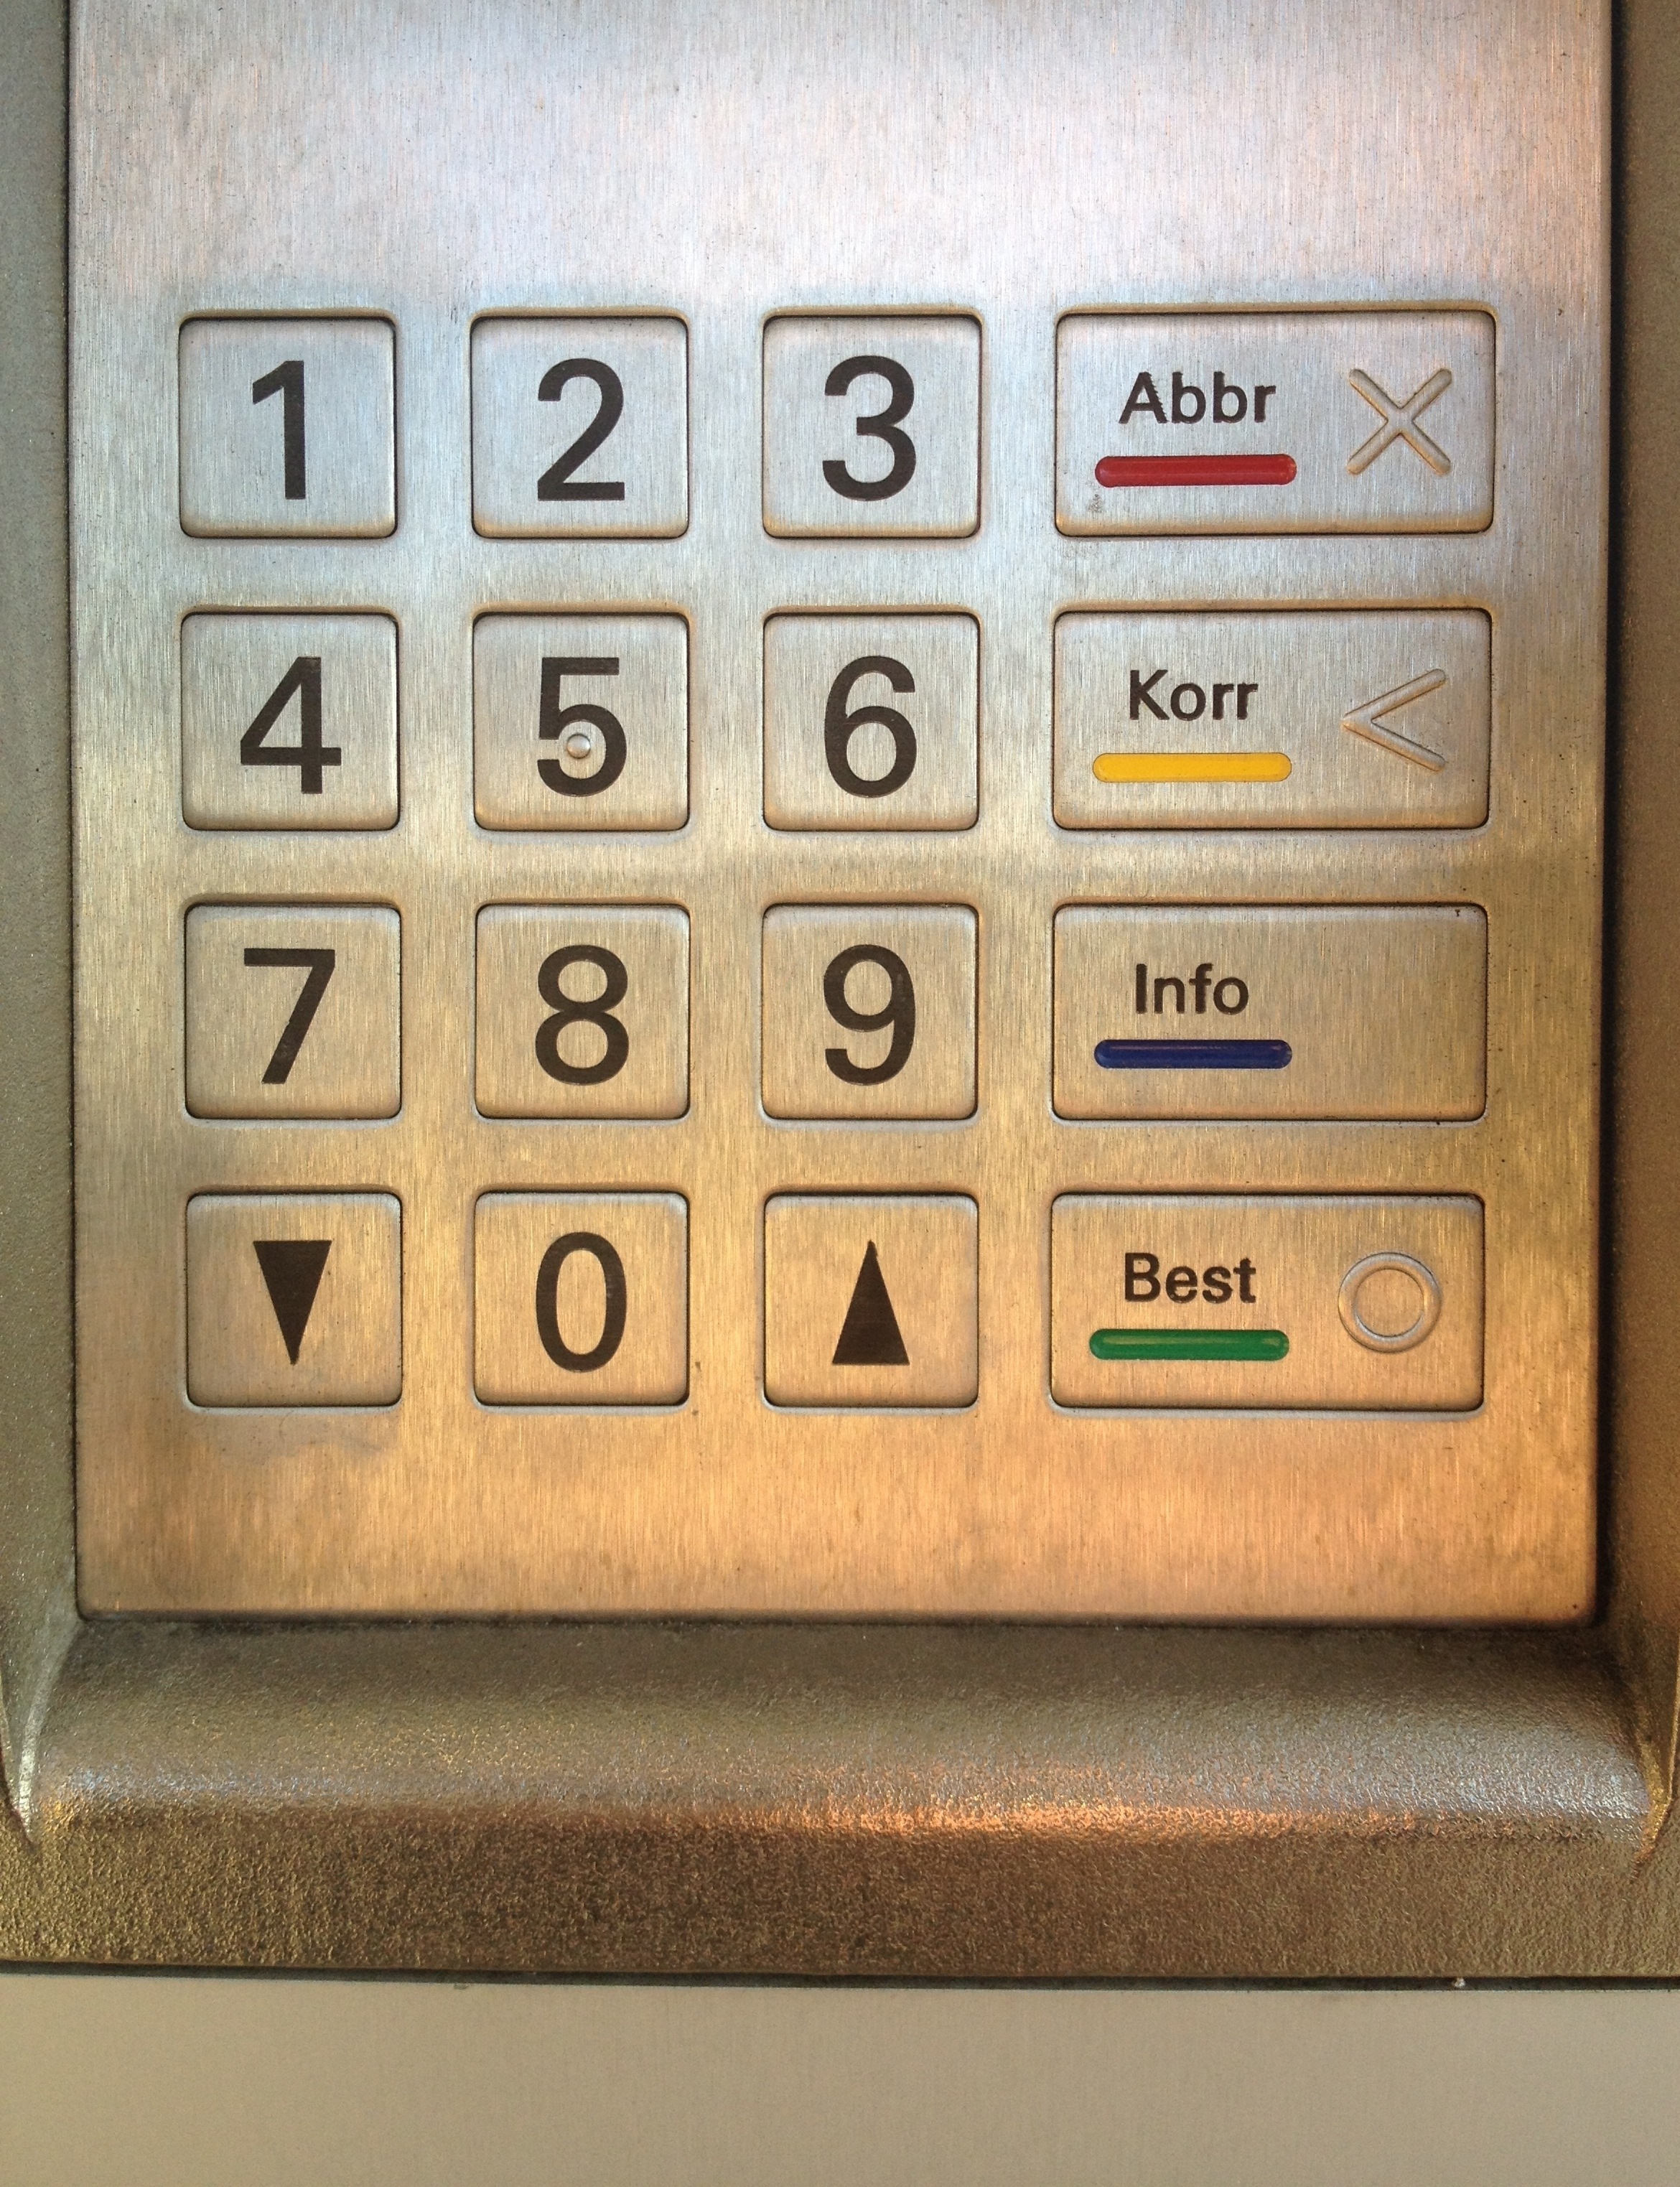
number, pin, atm, ec, withdraw cash, ec card, number field, pin input, ec cards, ec terminal